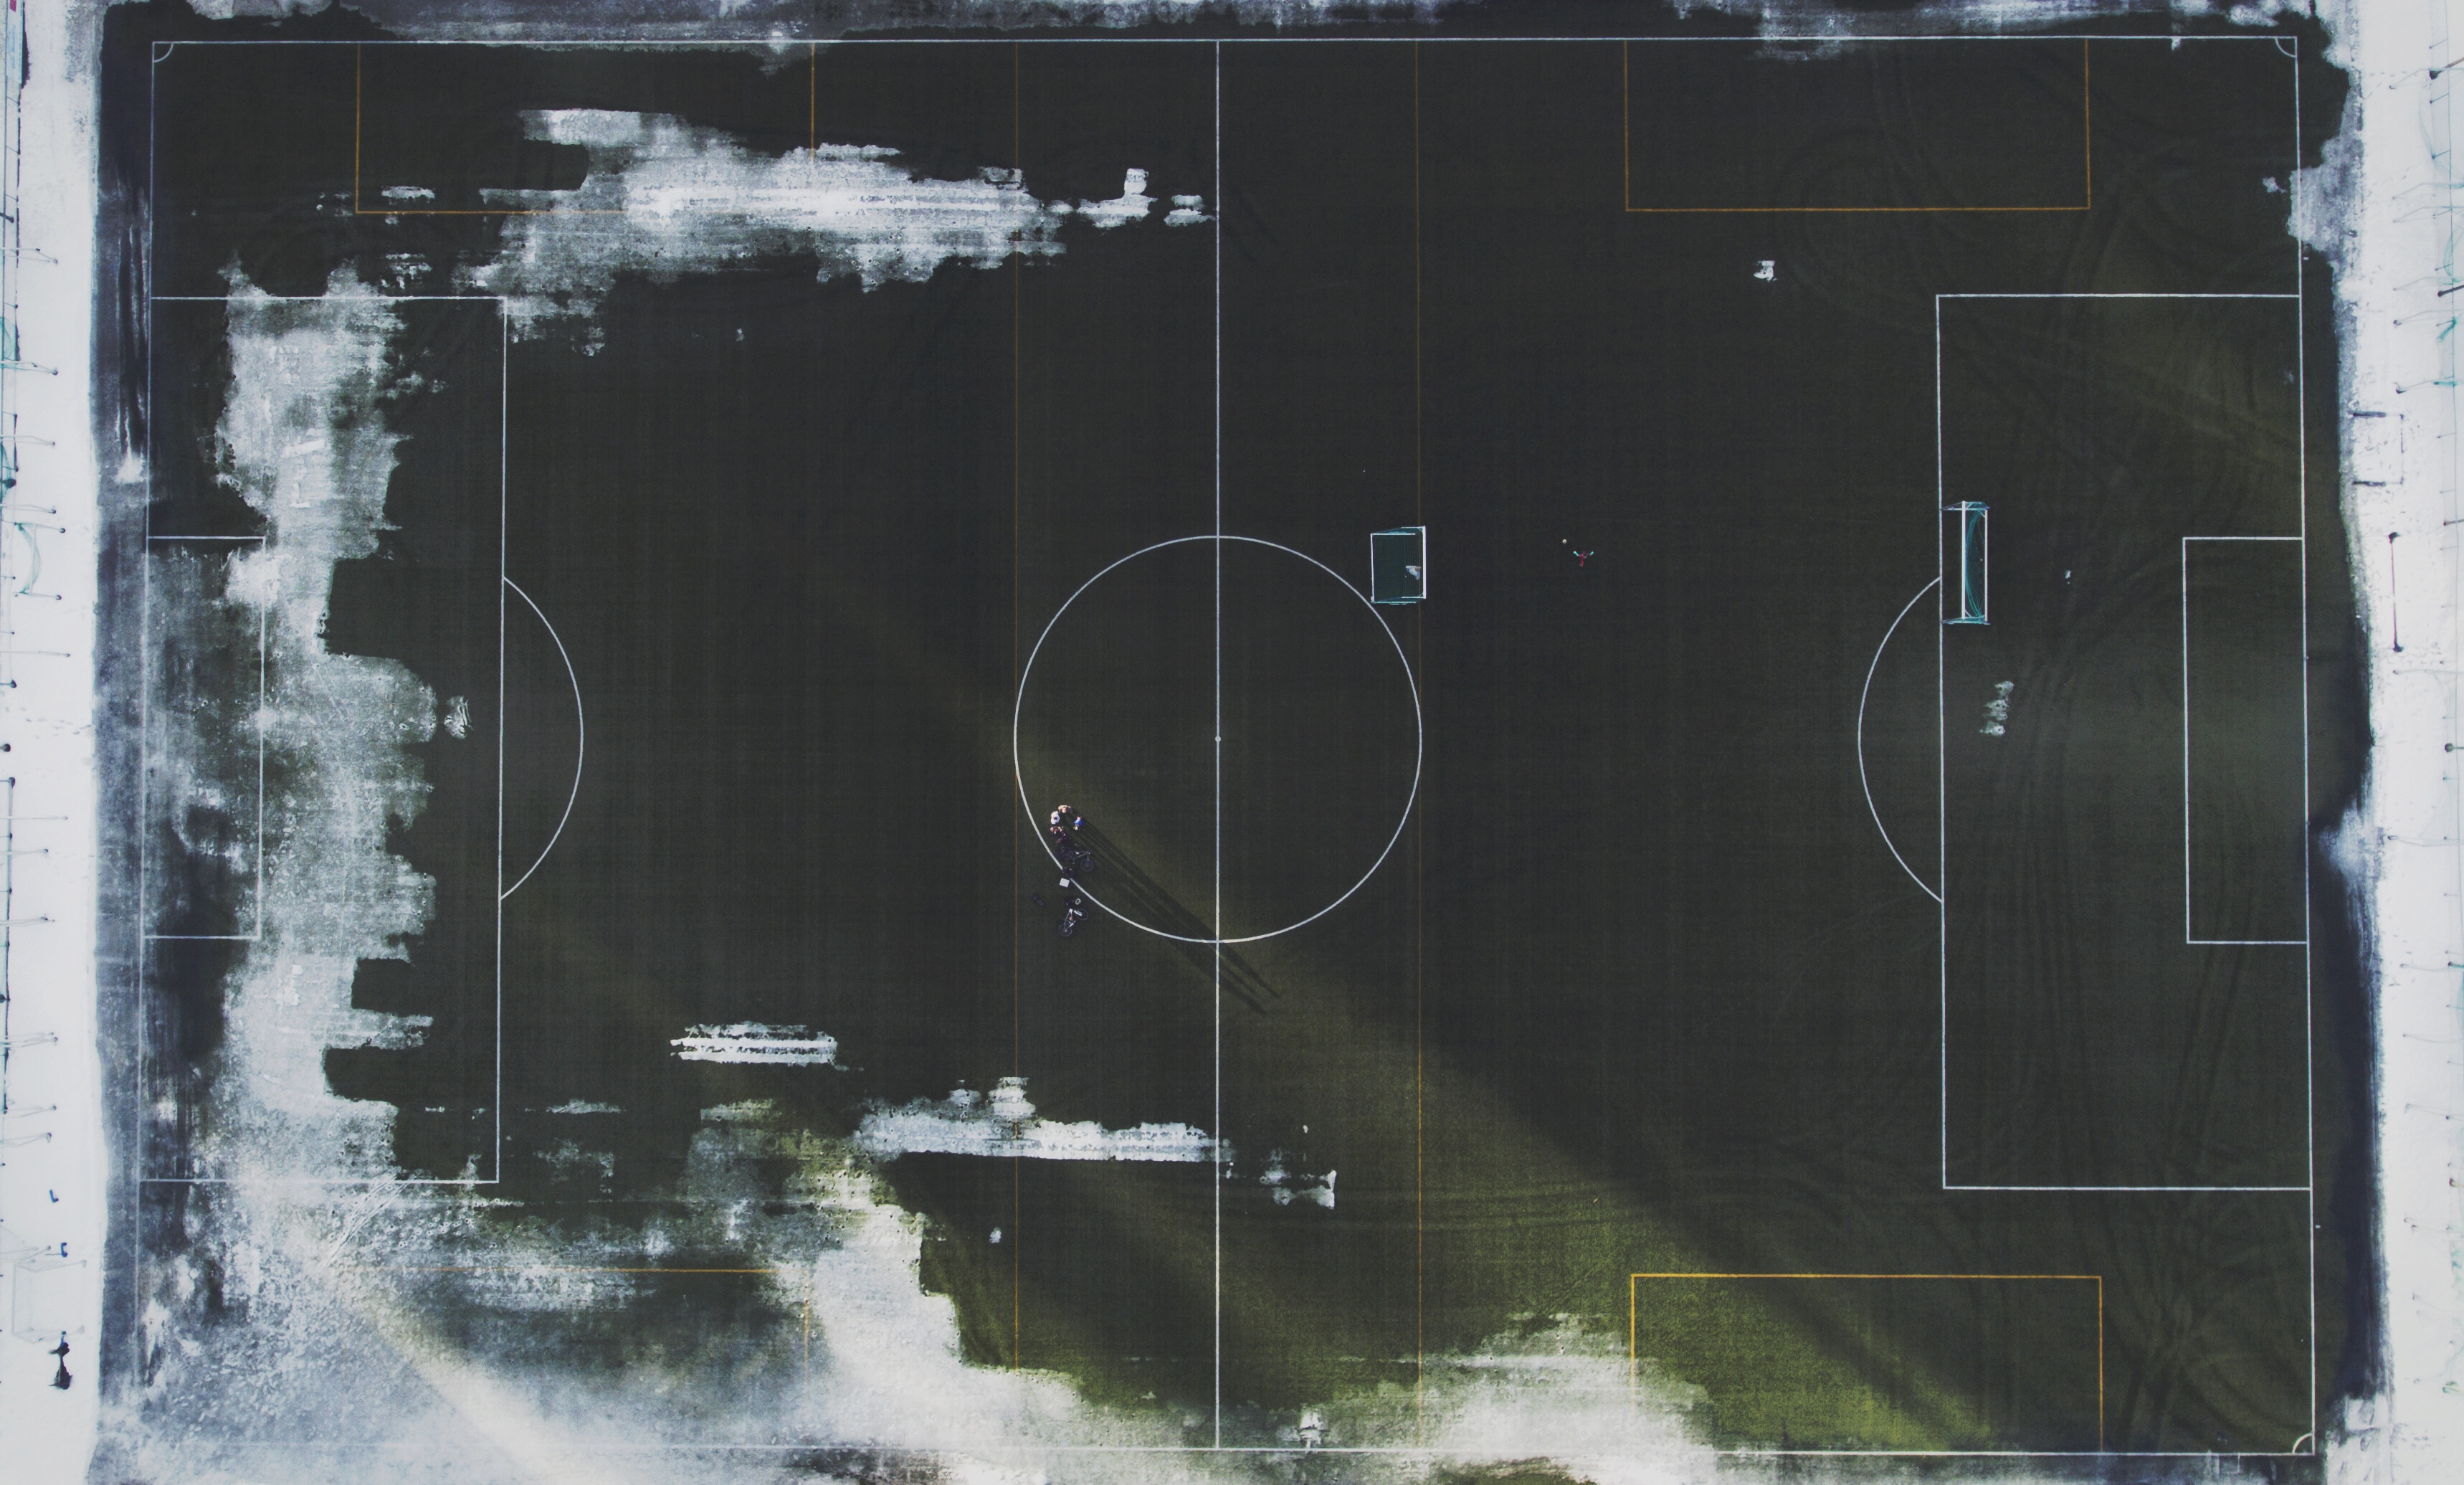
field, wall, soccer field, drawing, sports, sports field, football court